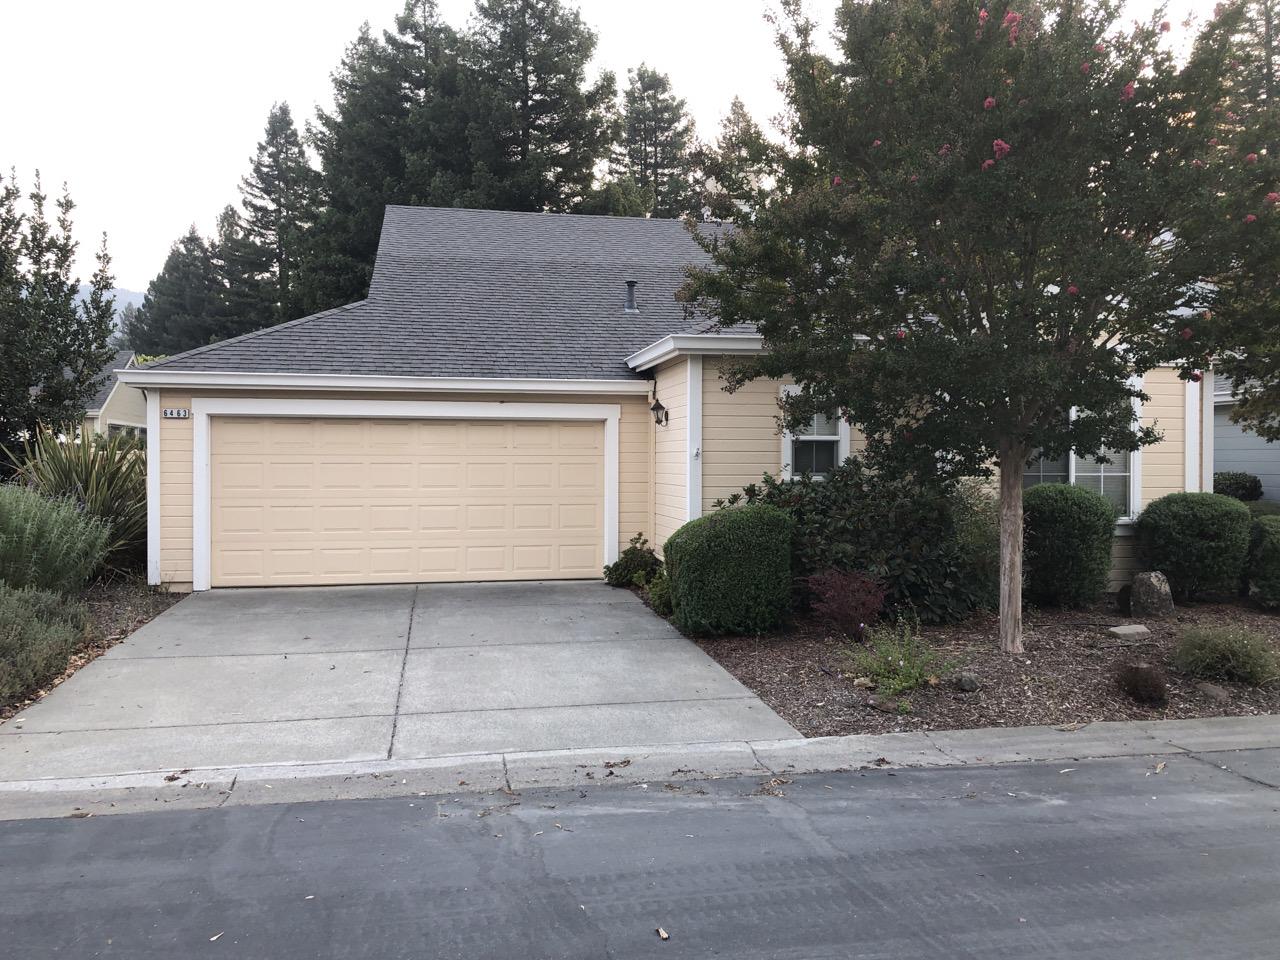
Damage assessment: no_damage